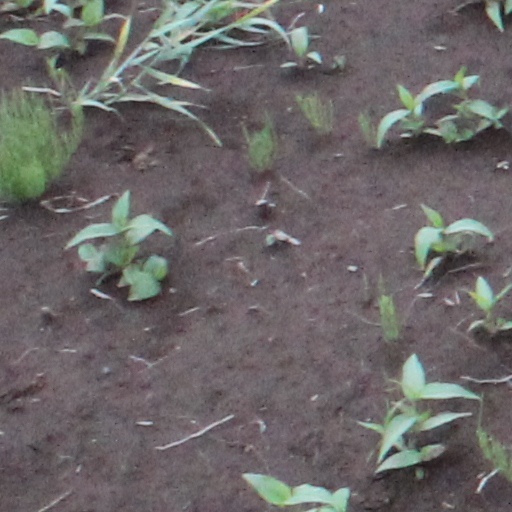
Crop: wheat